Cardiac imaging

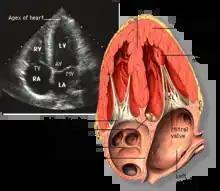
Apical four chamber ultrasound view of heart

Transthoracic echocardiography (TTE) uses ultrasonic waves for continuous heart chamber and blood movement visualization. It is the most commonly used imaging tool for diagnosing heart problems, as it allows non-invasive visualization of the heart and the blood flow through the heart, using a technique known as Doppler.